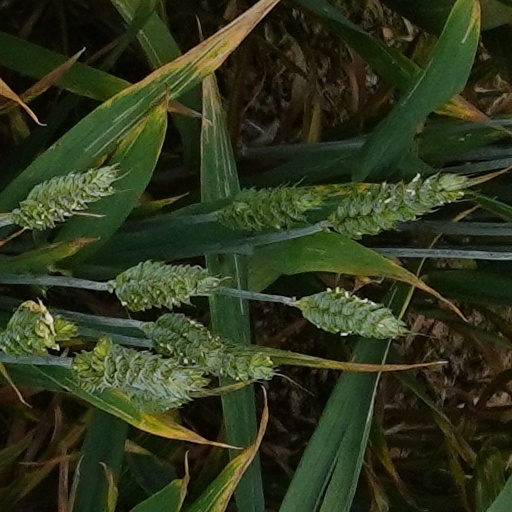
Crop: wheat